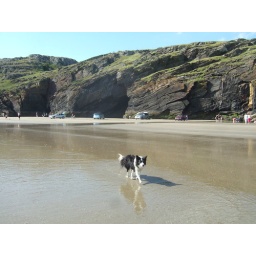
our border collie jess enjoying a paddle in the sea on a hot day at black rock wales